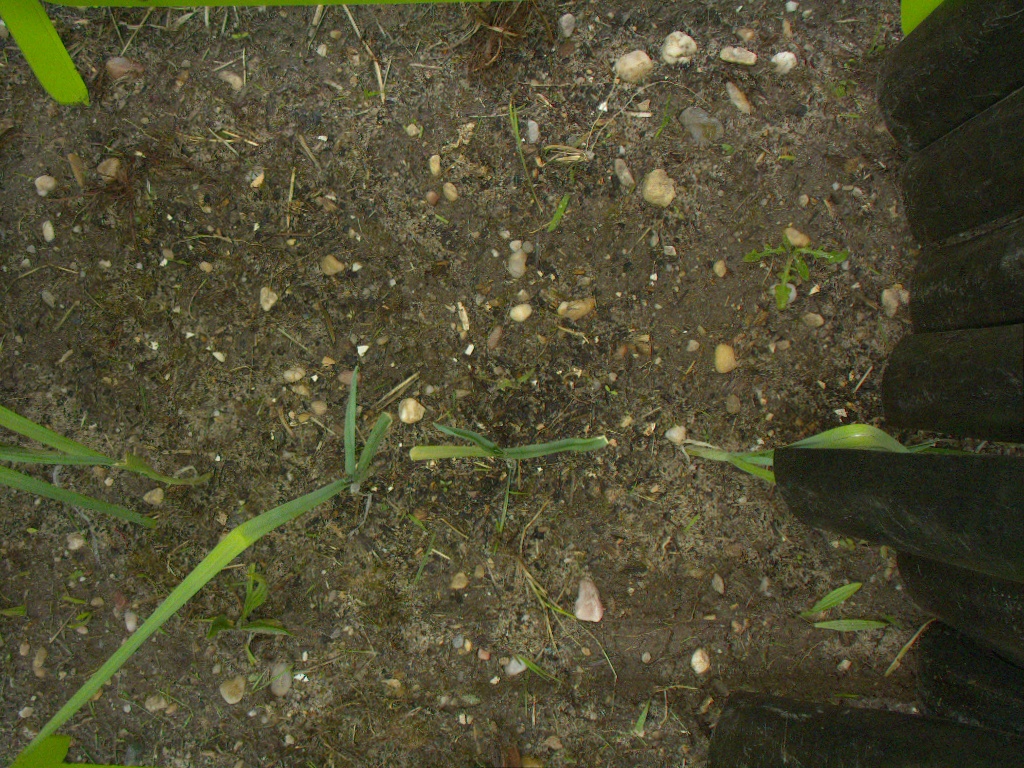
Crop: leek
Objects: leek, leek, leek, leek, stem_leek, stem_leek, stem_leek, stem_leek